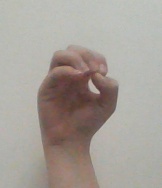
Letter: ha